Narrabundah College

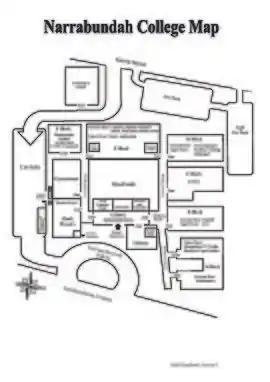
Map of Narrabundah College before the demolition of blocks D, B, and C in 2018.

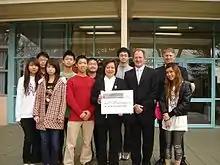
Narrabundah College students, along with Principal, Assistant Principal and representative of the Chinese Embassy in Canberra

The college campus is located in the suburb of Narrabundah, Canberra. It consists of several buildings including the large "S Block" which was originally the segregated senior building for years 11 and 12 prior to the school becoming a secondary college. In addition to a quadrangle and a canteen, the college also has a gymnasium and a theatre, as well as spacious playing fields on which students may spend their free time and is close to golf courses, public ovals and the local shops.